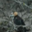
Label: bird